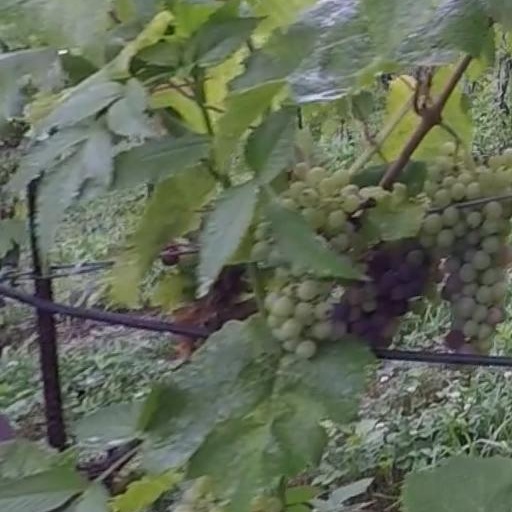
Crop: grape